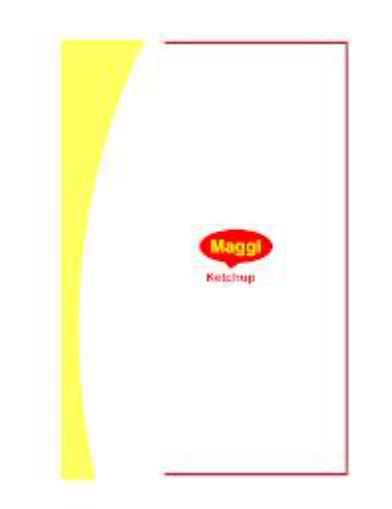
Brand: Maggi
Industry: Food